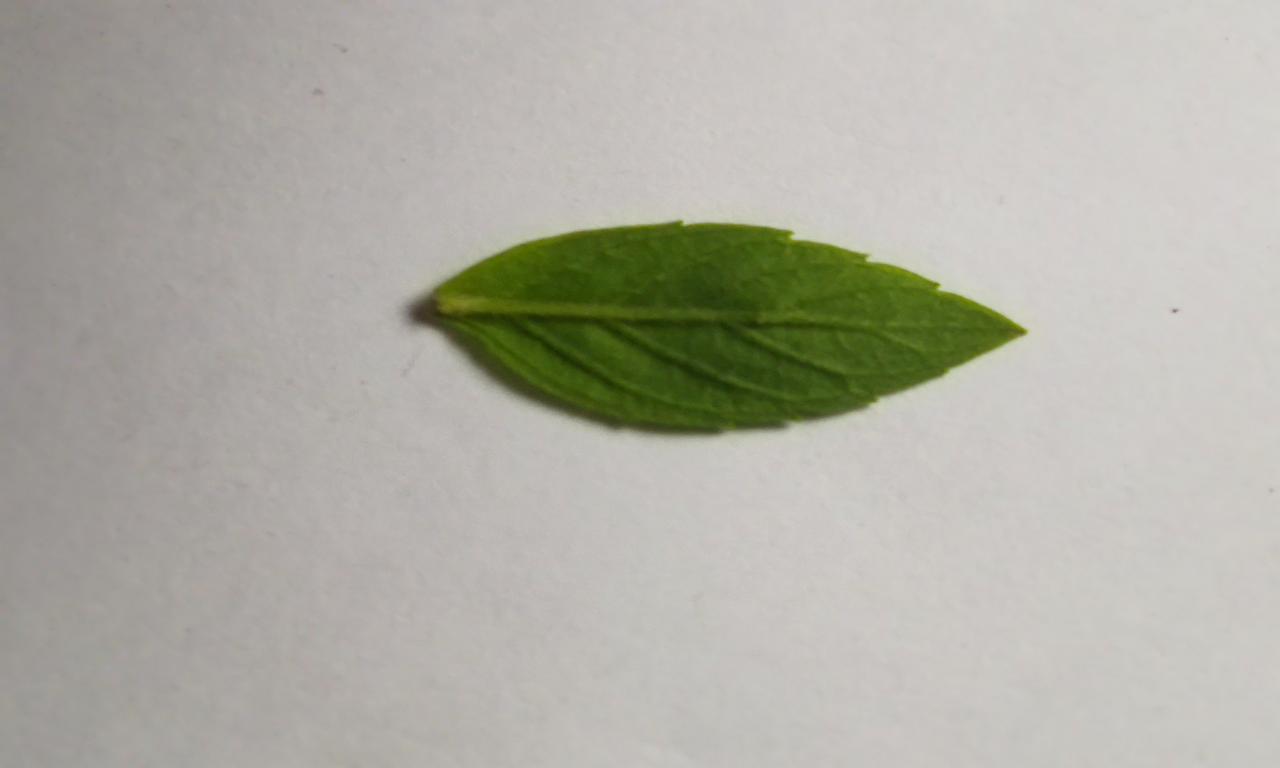
Label: Fresh